List of Empire ships (Ca–Cl)

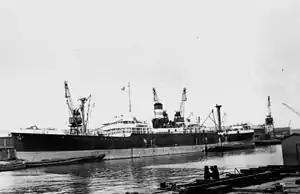
"Planter"

"Empire Chivalry" was a 6,007 GRT cargo ship which was built by Swan Hunter & Wigham Richardson Ltd, Newcastle upon Tyne. Launched in 1937 as "Inkosi" for T & J Harrison Ltd, Liverpool. Hired on 15 August 1940 by Royal Navy for use as an ocean boarding vessel. Sunk in an air raid on 7 September 1940 at Royal Albert Dock, London. Refloated on 4 October 1940 and rebuilt. To MoWT and renamed "Empire Chivalry". To T & J Harrison in 1946 and renamed "Planter". Scrapped in 1958 at Ghent, Belgium.